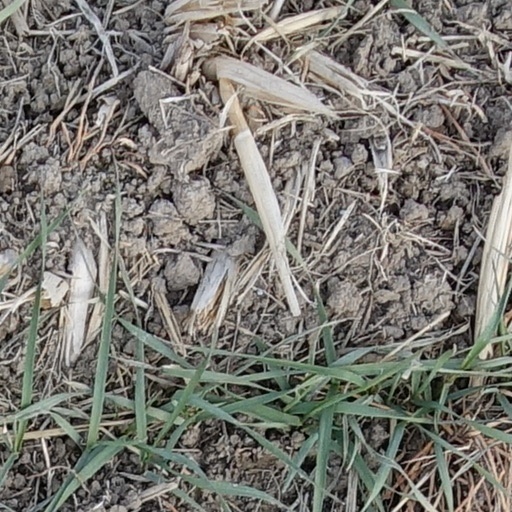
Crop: wheat